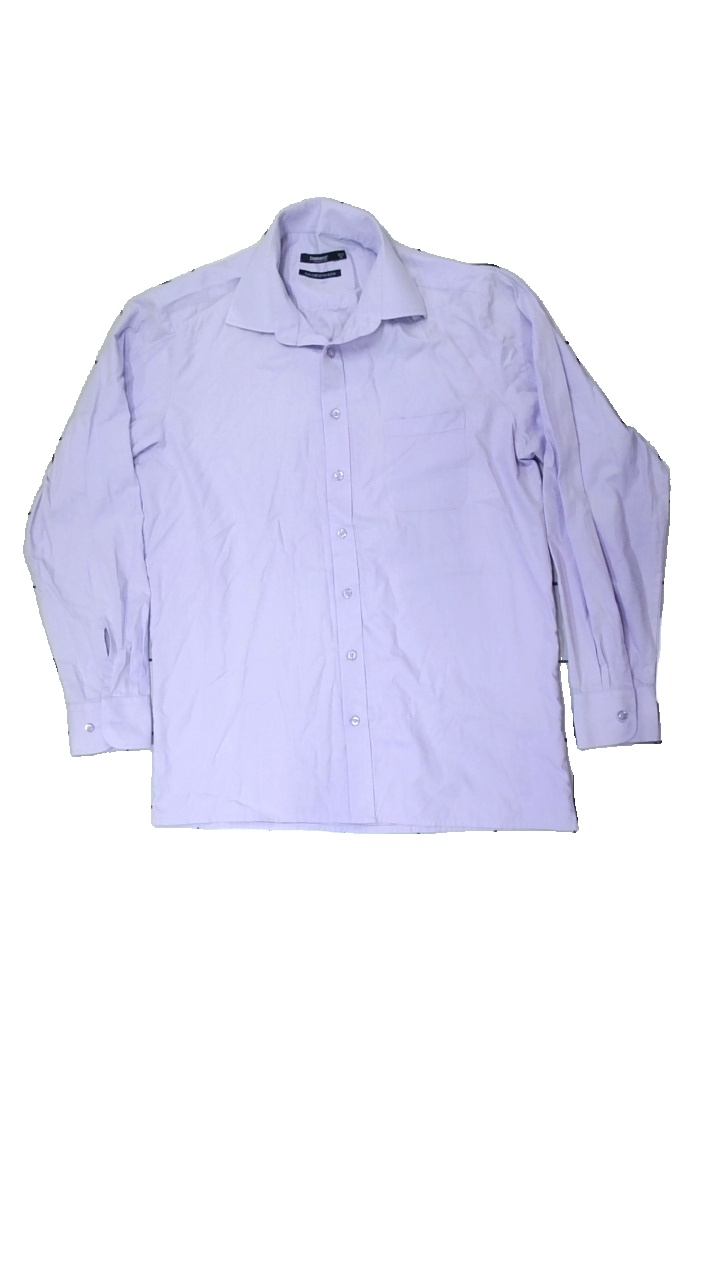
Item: Shirt (Men)
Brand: Dressman
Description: Purple shirt from Dressman, size M. Poor condition.
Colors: Purple
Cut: Regular
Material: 63% poly, 37% cott
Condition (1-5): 2
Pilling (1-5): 5
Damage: Staining around neck
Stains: Minor
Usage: Export
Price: <50